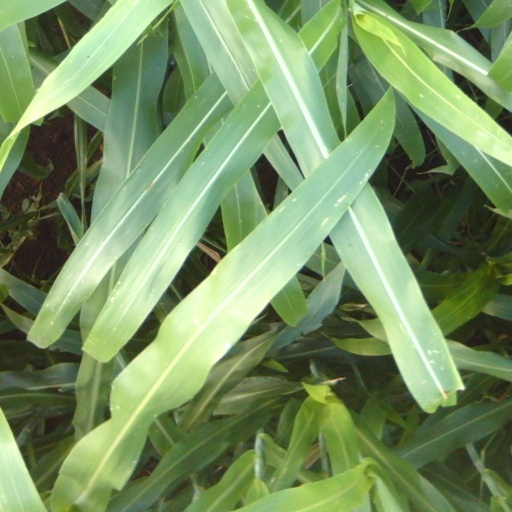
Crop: sorghum